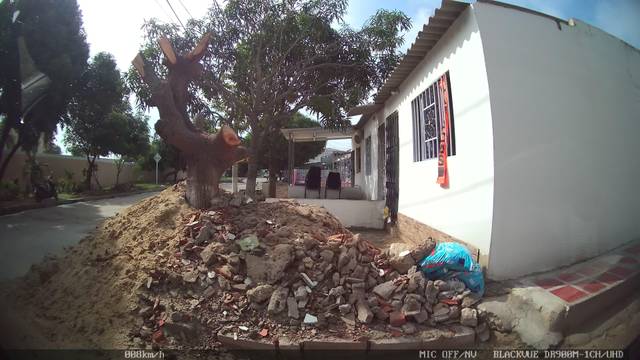
Region: Colombia
Coordinates: 10.948, -74.766